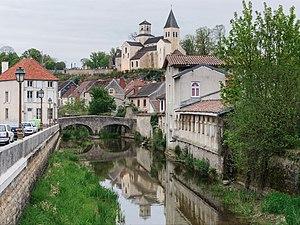
Vue sur Châtillon-sur-Seine, avec le pont du Pertuis-au-Loup sur la Seine et l'église Saint-Vorles (Côte-d'Or, région Bourgogne, France)
Le sentier de grande randonnée 2 relie Dijon à l'estuaire de la Seine au Havre en passant par Paris.